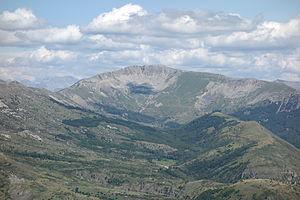
Sommet des Monges vu du sommet du Trainon, 1654 m, 10 km plus à l'ouest.
Les Monges sont un sommet culminant à 2 115 mètres d'altitude, point culminant des Préalpes de Digne, au centre du département français des Alpes-de-Haute-Provence.
Authon est une commune française, située dans le département des Alpes-de-Haute-Provence en région Provence-Alpes-Côte d'Azur. Ses habitants sont appelés les Authoniers.